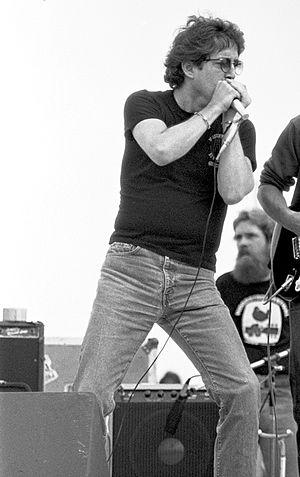
Paul Butterfield est un bluesman américain.